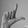
ASL letter: L